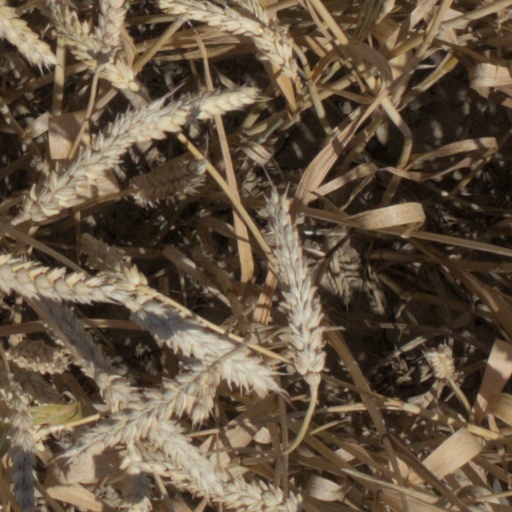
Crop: wheat